Leimert Park, Los Angeles

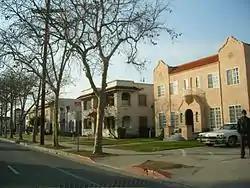
Houses and apartments along Martin Luther King Jr. Boulevard in eastern Leimert Park

According to LAist: The boundaries are Obama Boulevard (formerly Rodeo Road) on the north, 4th Avenue and Roxton Avenue on the east, West Vernon Avenue on the south, and Crenshaw Boulevard on the west. The Crenshaw District lies to the northwest, View Park and Baldwin Hills are to the west and southwest, Vermont Square is to the east, and Jefferson Park is to the north.